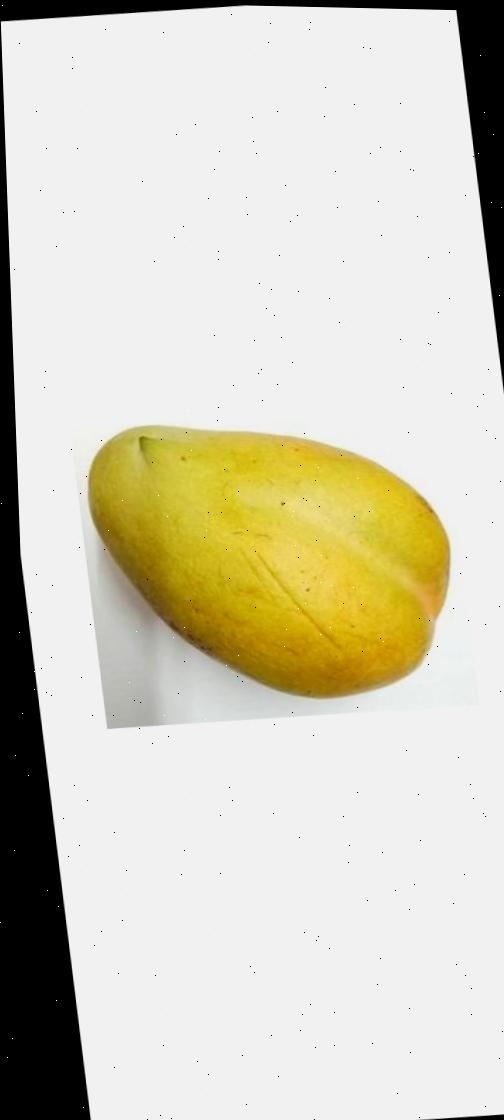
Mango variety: Bari-11